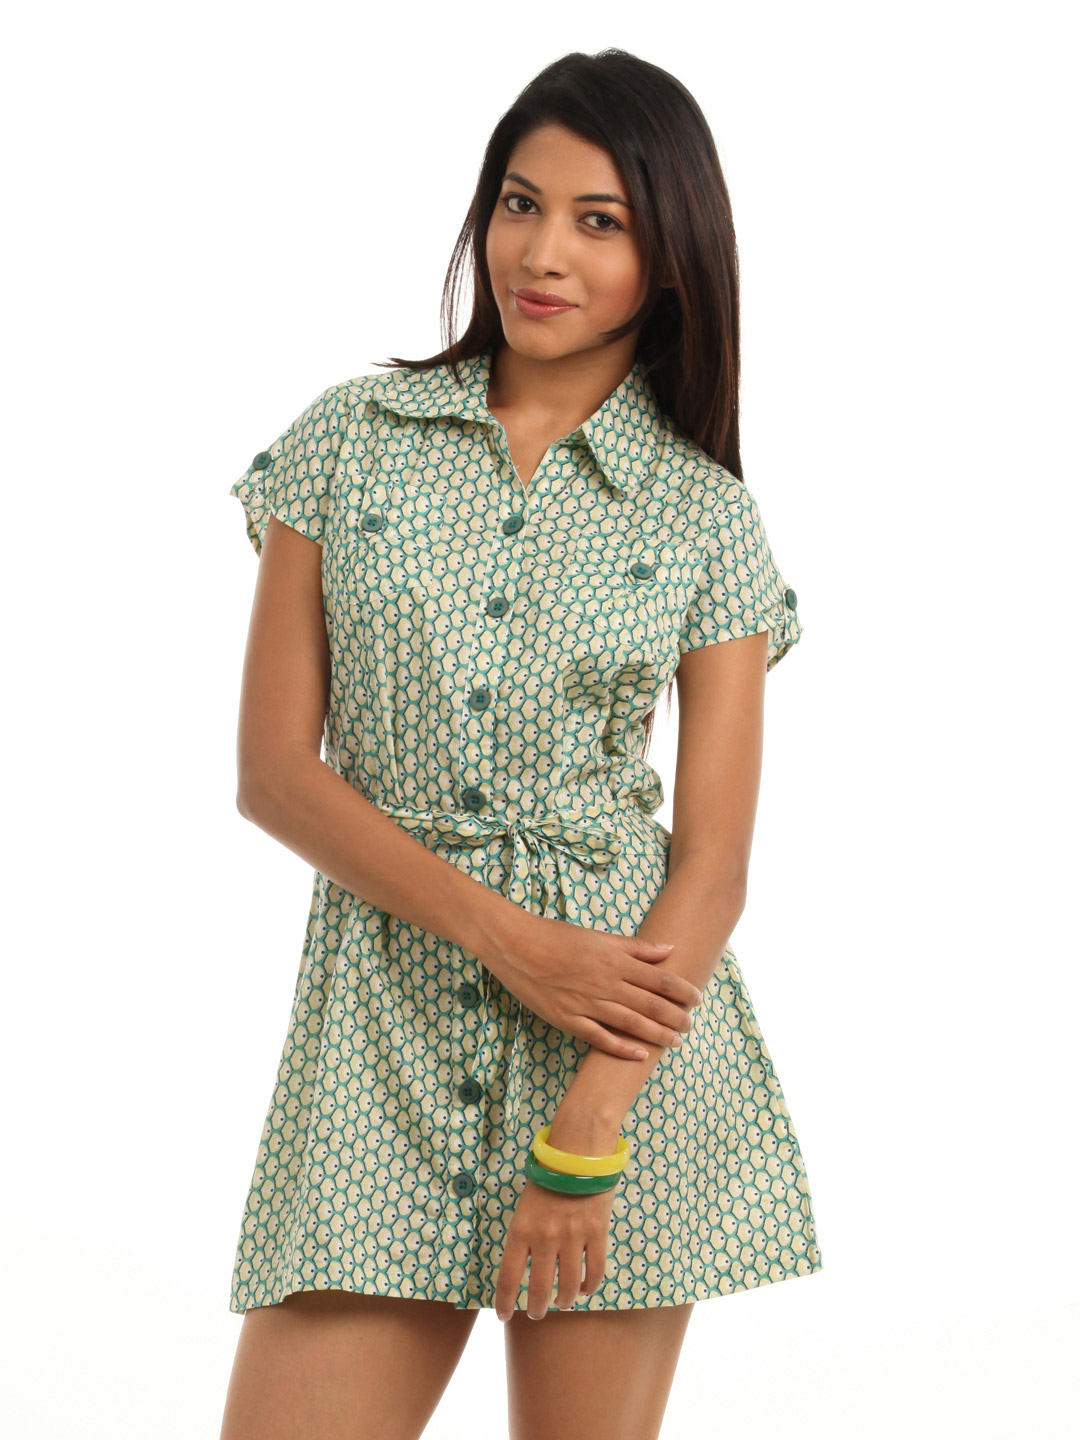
Mumbai Slang Women Green Kurta
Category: Apparel / Topwear / Kurtas
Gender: Women
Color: Green
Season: Summer 2012
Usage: Ethnic